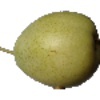
Label: Pear 1